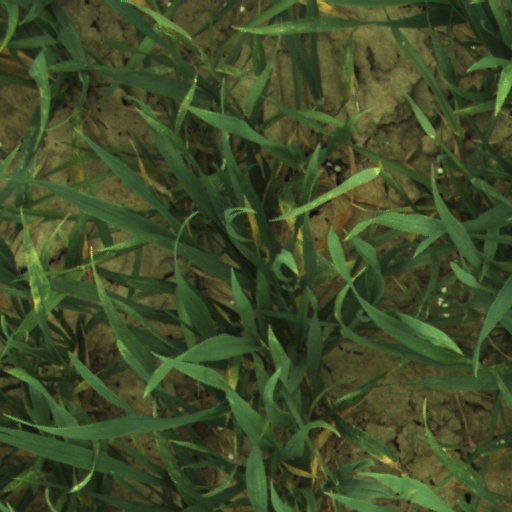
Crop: wheat